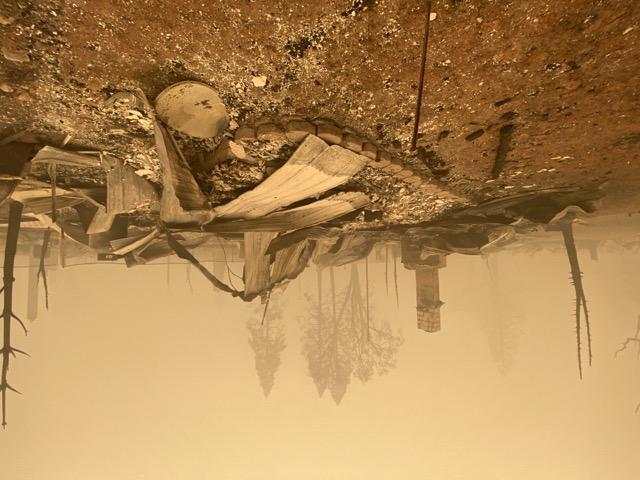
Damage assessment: destroyed